Hertford College, Oxford

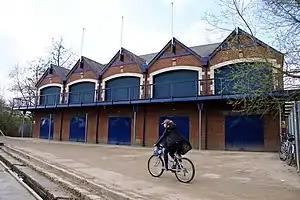
Hertford College Boathouse at Longbridges on the Isis

Undergraduate students are accommodated for the full three or four years of their study, either on the main site or on college-owned property primarily in North Oxford and the Folly Bridge area. A new Hertford Graduate Centre fronting the Isis was built near Folly Bridge and was opened in 2000.